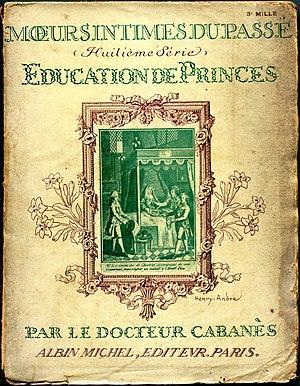
Mœurs intimes du Passé - Huitième série, Éducation de Princes par le Docteur Cabanès, Albin Michel, Éditeur, Paris. 3e mille. 1ère de couverture.
Augustin Cabanès né le 30 avril 1862 à Gourdon et mort le 5 mai 1928 à Paris est un médecin, journaliste et historien de la médecine français.